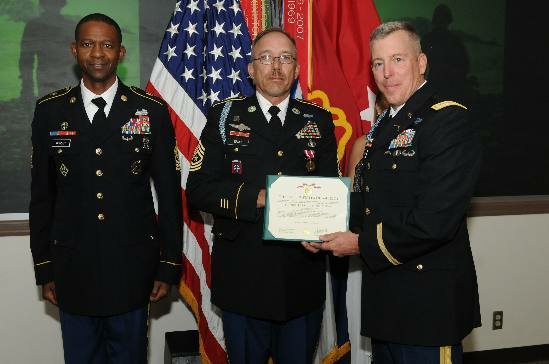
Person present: Yes